Gennaro Vitiello

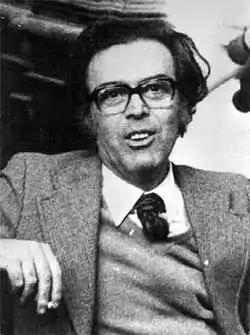

Gennaro Vitiello (15 October 1929 – 8 August 1985) was an Italian stage actor and director. He was born in Torre del Greco, in the Metropolitan City of Naples.